LDS Stake Office Building

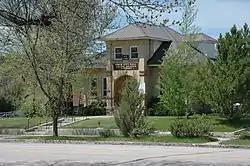

The LDS Stake Office Building in Paris, Idaho was built in 1910. It was listed on the National Register of Historic Places in 1982.